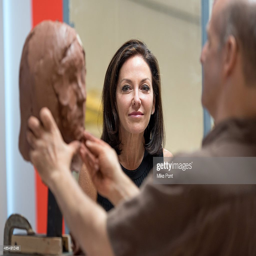
editor in editor is sculpted by person during person